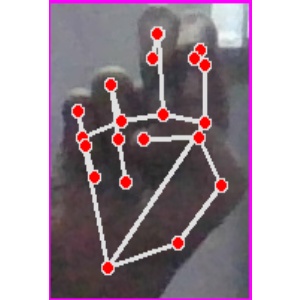
अक्षर: ह